Palabishegham

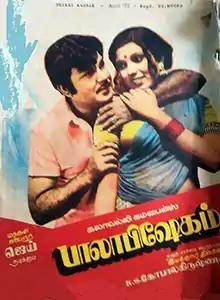
Poster

Palabishegham is a 1977 Indian Tamil-language film written and directed by K. S. Gopalakrishnan. The film stars Jaishankar, Srikanth, Sripriya and Rajasulochana. It was released on 14 May 1977.